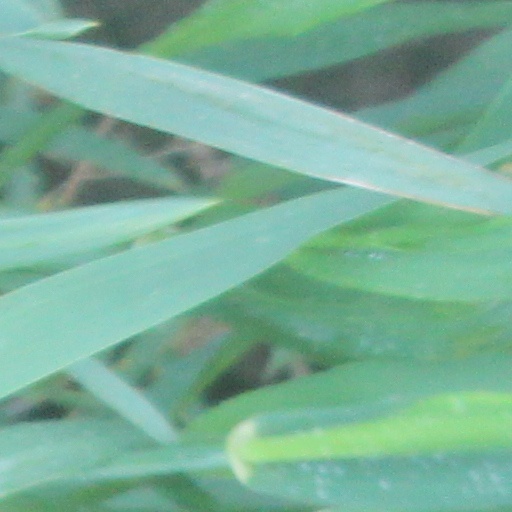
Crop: wheat